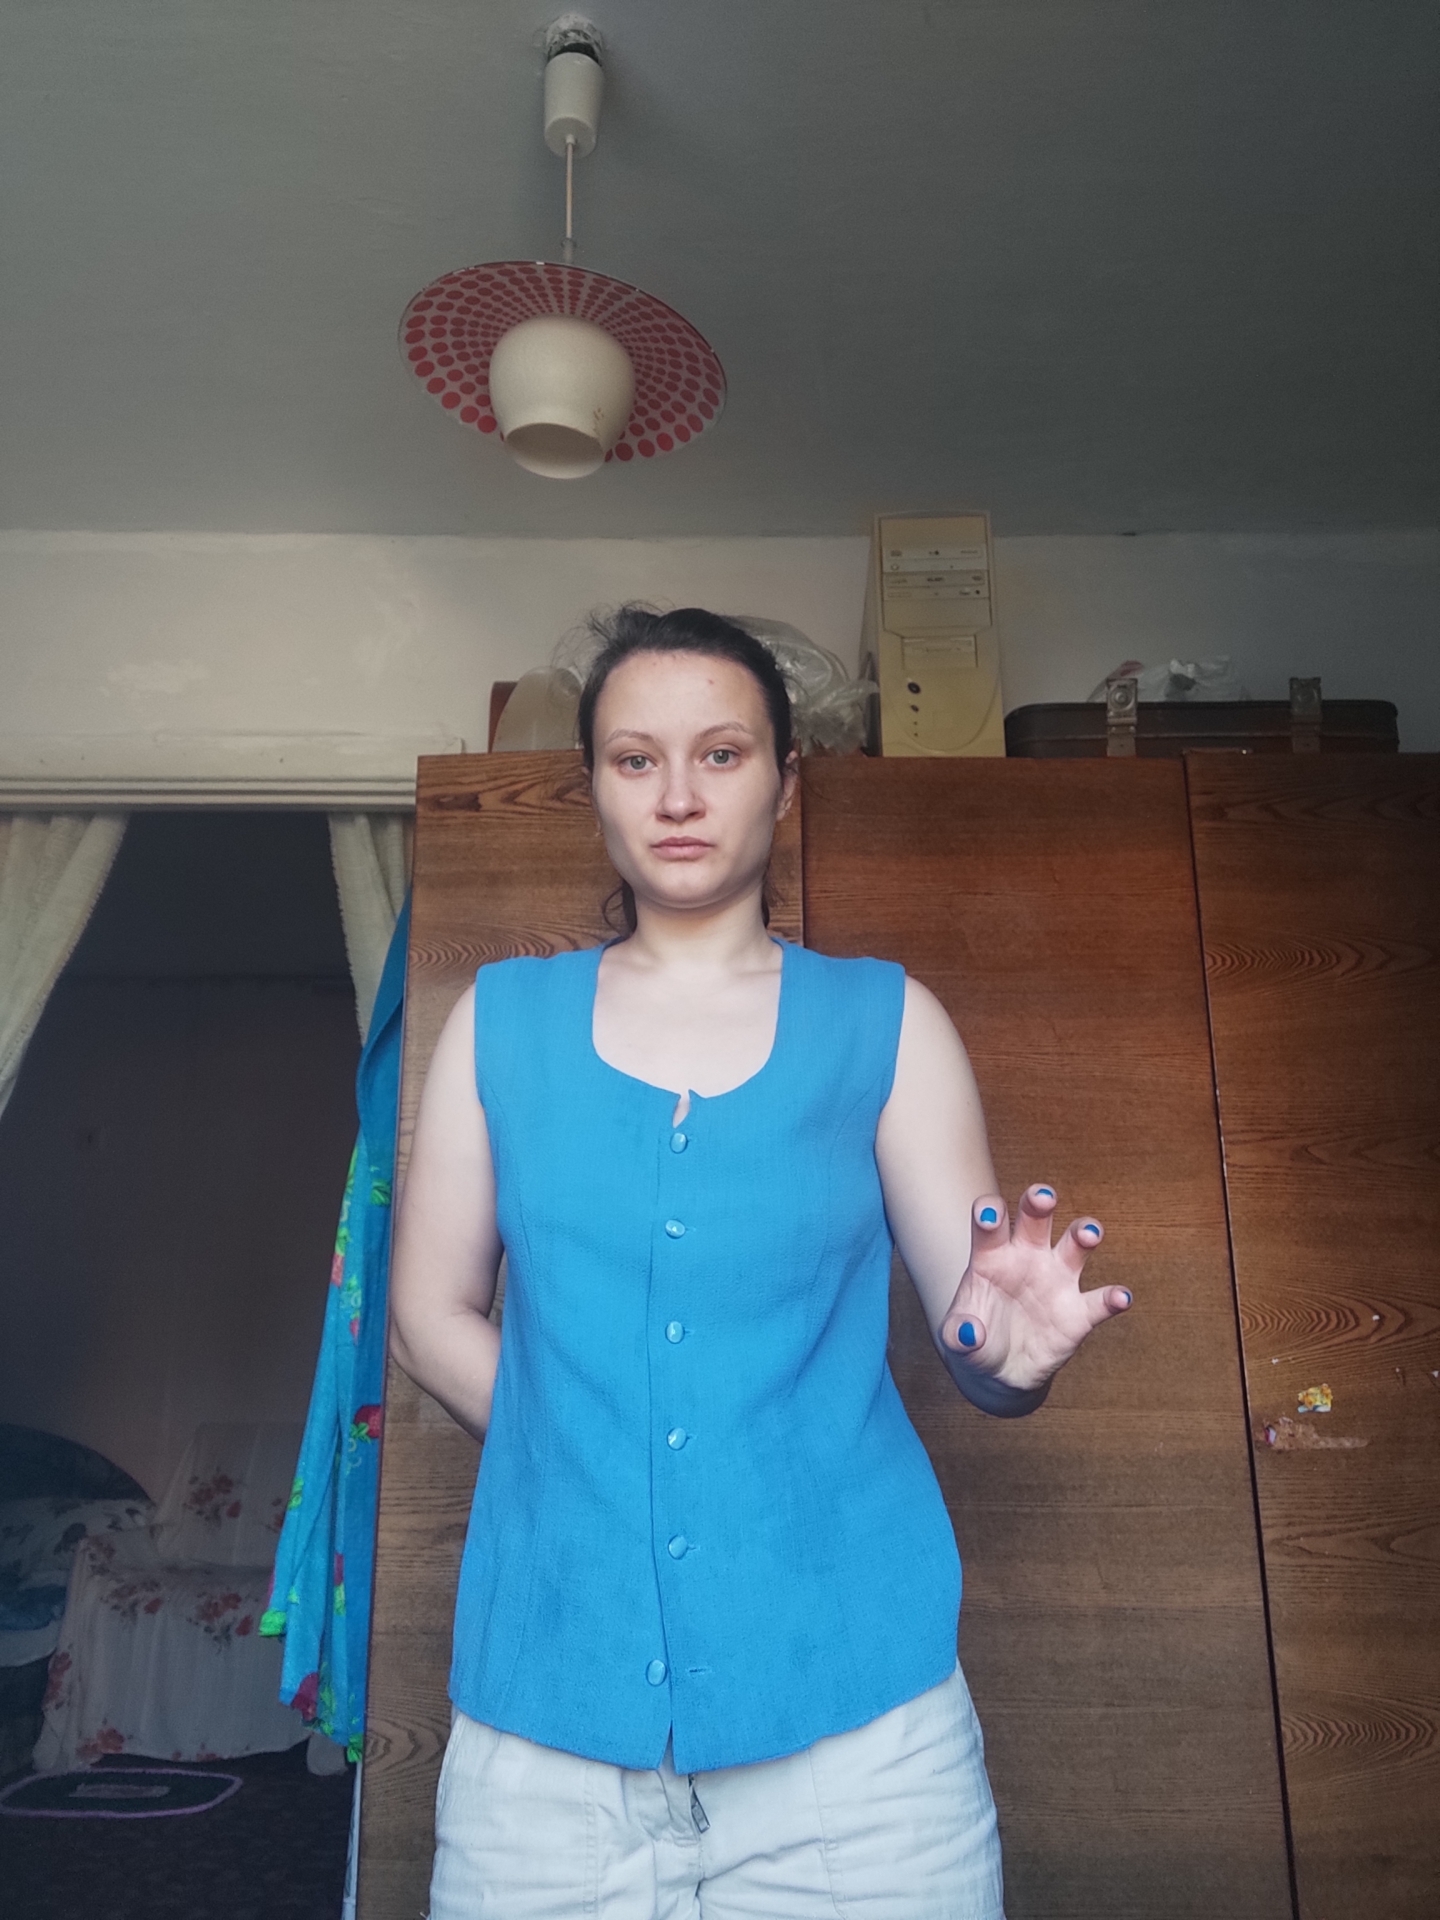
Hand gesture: grabbing